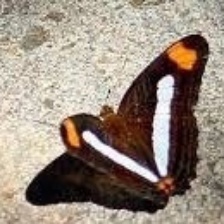
Species: Iphiclus sister